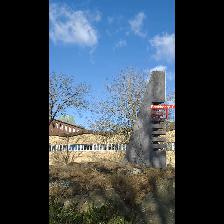
Label: NonHuman